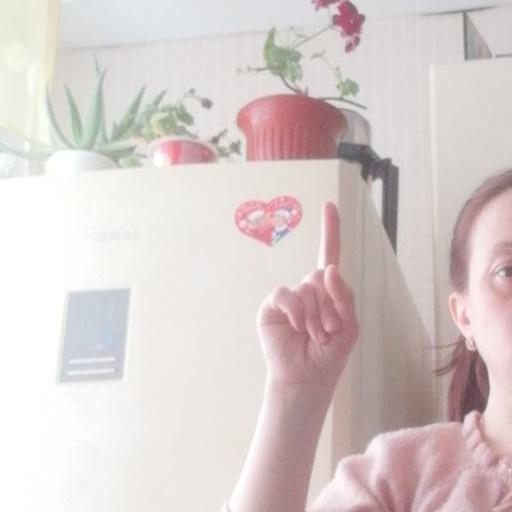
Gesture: one